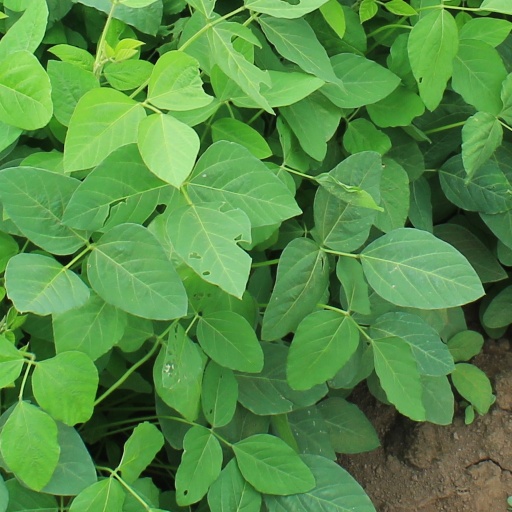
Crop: soybean